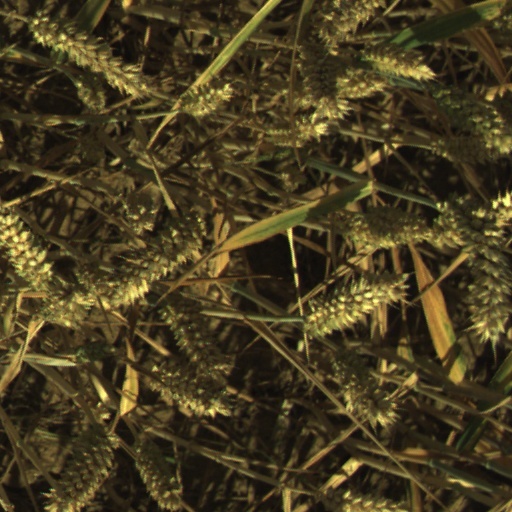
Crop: wheat